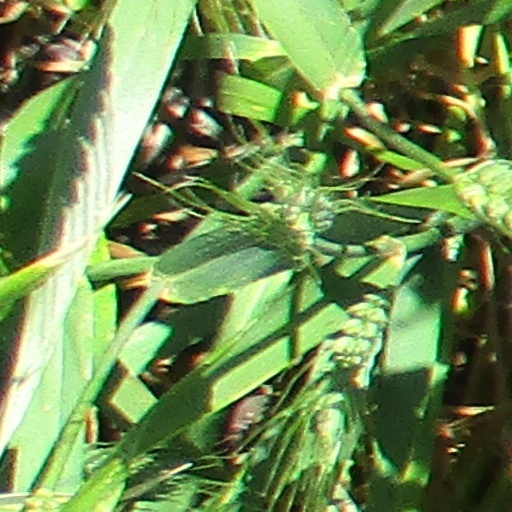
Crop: wheat